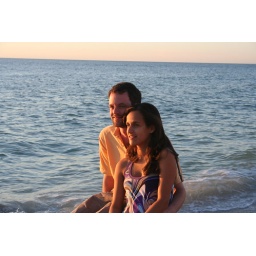
Jonathan and Nayara posing on a rock jettee on the beach in Naples, FL. (29 Nov 2008)